Trans man

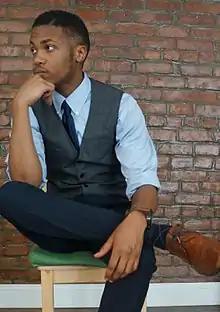
Kye Allums, who played women's basketball and is the first openly transgender NCAA Division I college athlete

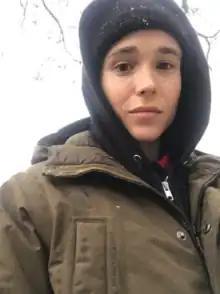
Elliot Page, Canadian actor and producer

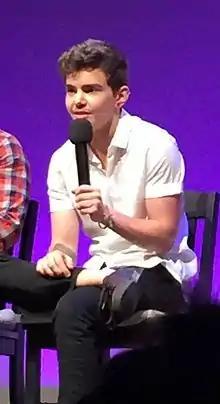
Elliot Fletcher, American actor

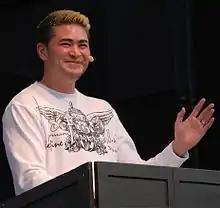
A smiling young man of white, Korean, and Filipino descent, standing at a podium, gesturing with one hand.

The umbrella term is a shortening of both "transgender" and "transsexual", and describes anyone whose gender identity does not align with their assigned sex.